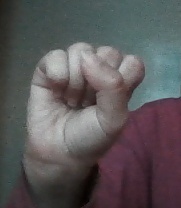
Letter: saad